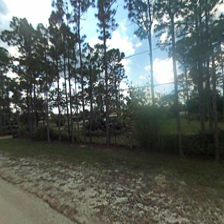
Label: streetView